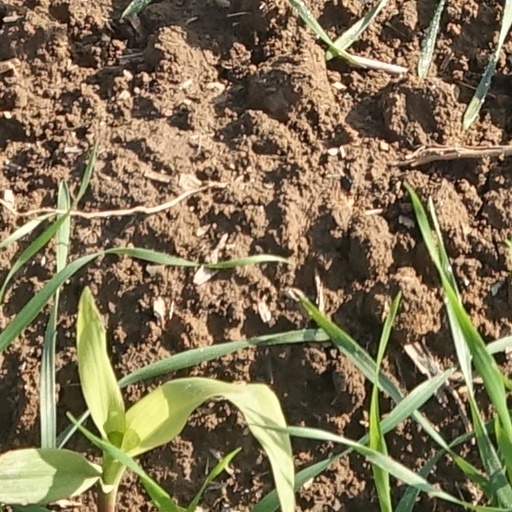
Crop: wheat